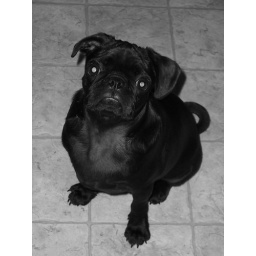
Boo Boo in black and white